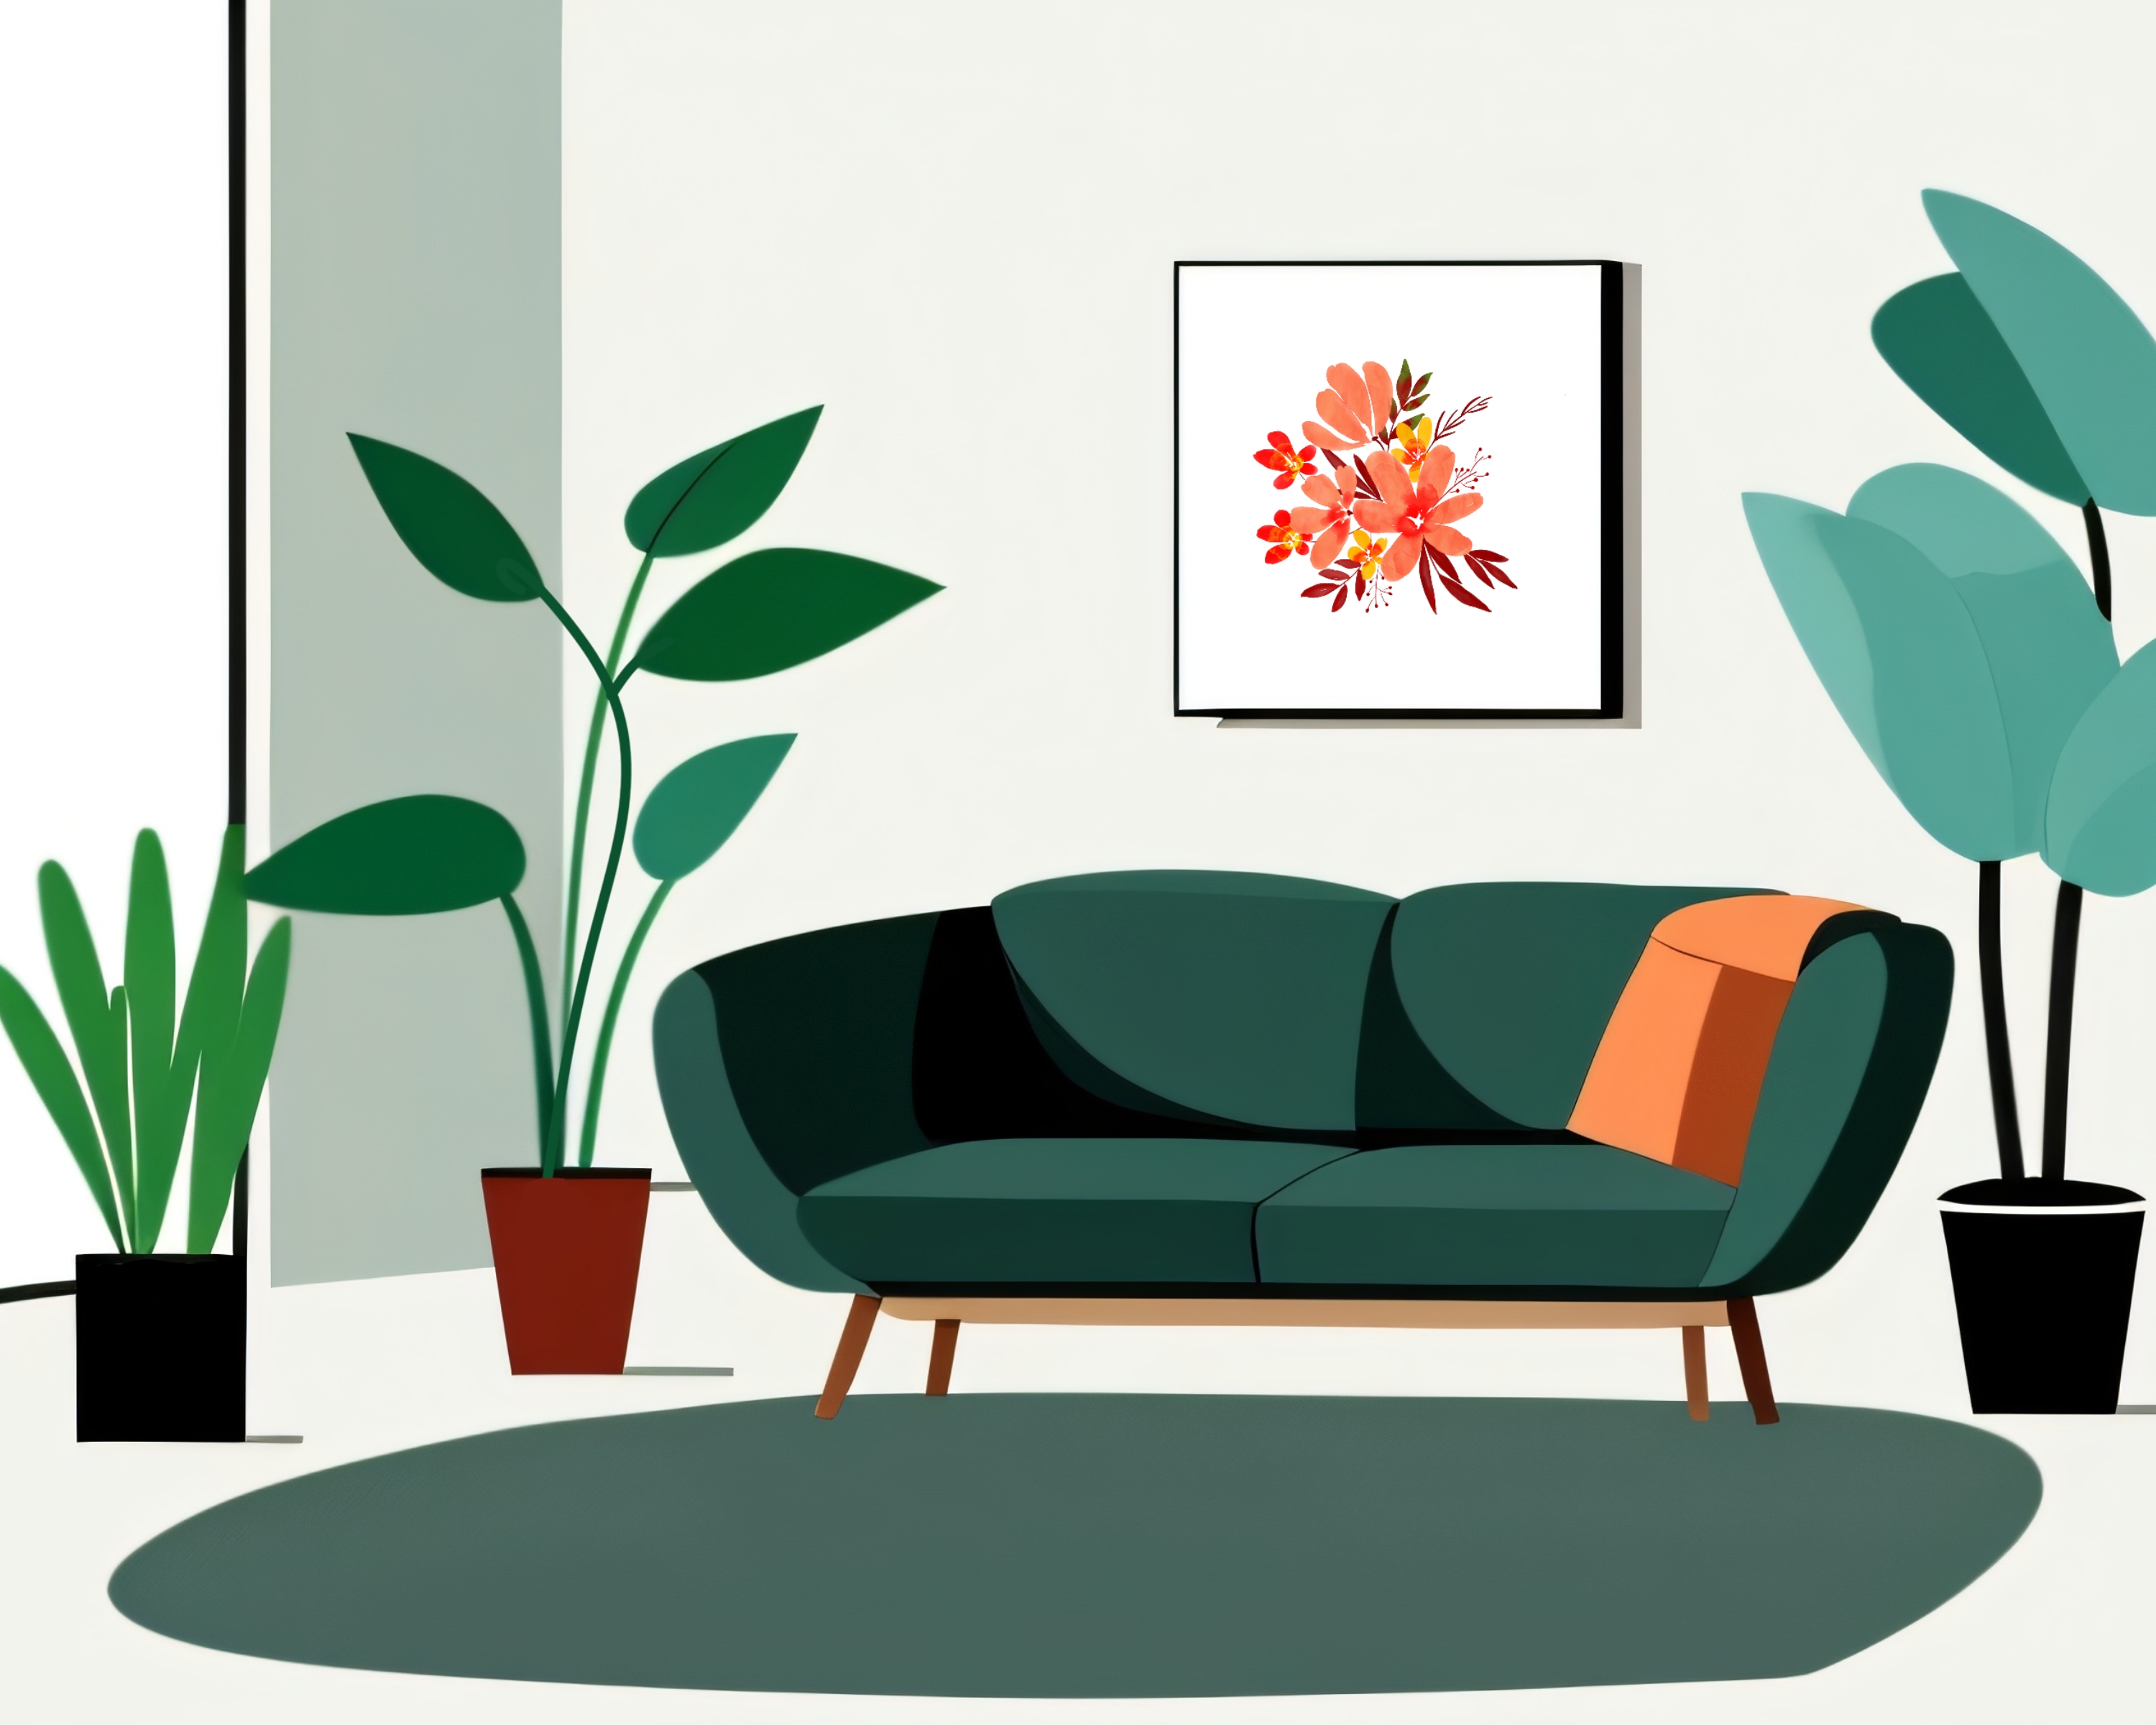
sofa, living room, interior design, furniture, plant, home, room, minimalism, digital art, green, botany, leaf, rectangle, comfort, terrestrial plant, line, wall sticker, tree, flowerpot, grass, houseplant, armrest, art, event, painting, table, wood, illustration, flooring, couch, chair, studio couch, graphics, hardwood, herb, Futon pad, plant stem